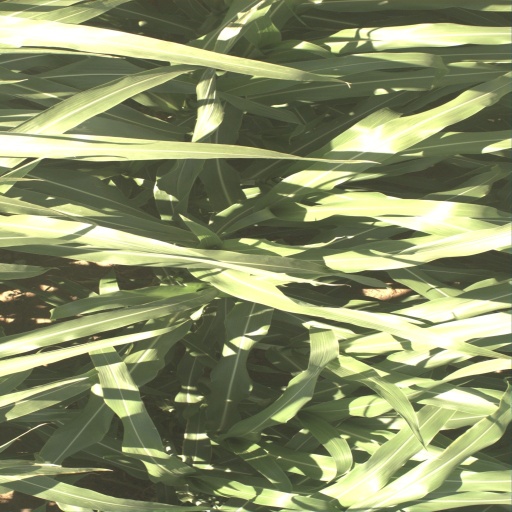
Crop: sorghum